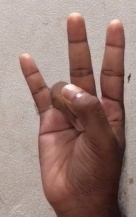
ASL sign: 7